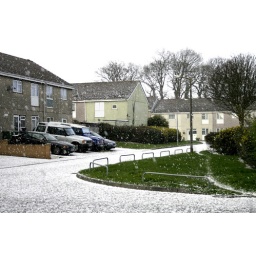
Crazy weather, the road went white within a couple of minutes.